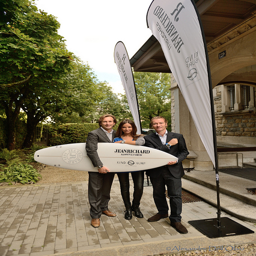
Adults standing on sidewalk with surfboard out side of business entrance.
People in dress clothes standing with a surfboard near them.
Three people are standing with a surf board
A group of people standing next to each other.
three people holding a surf board on a walk way